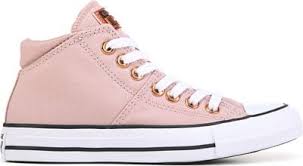
Label: Sneaker